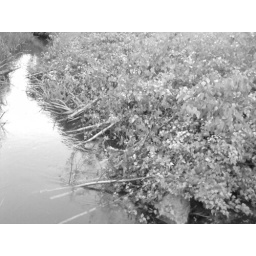
These trees were laying down in water and waiting for pre-midsummer fair and folkdance festival